Trace metal

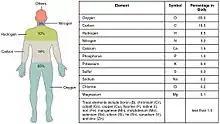
Element percentages in the human body.

Trace metals are the metals subset of trace elements; that is, metals normally present in small but measurable amounts in animal and plant cells and tissues. Some of these trace metals are a necessary part of nutrition and physiology. Some biometals are trace metals. Ingestion of, or exposure to, excessive quantities can be toxic. However, insufficient plasma or tissue levels of certain trace metals can cause pathology, as is the case with iron.